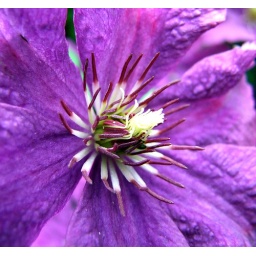
A purple flower on a wall at oxborugh hall, near thetford.